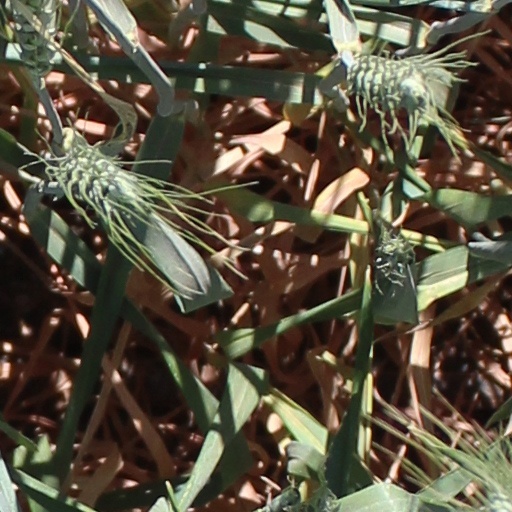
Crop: wheat